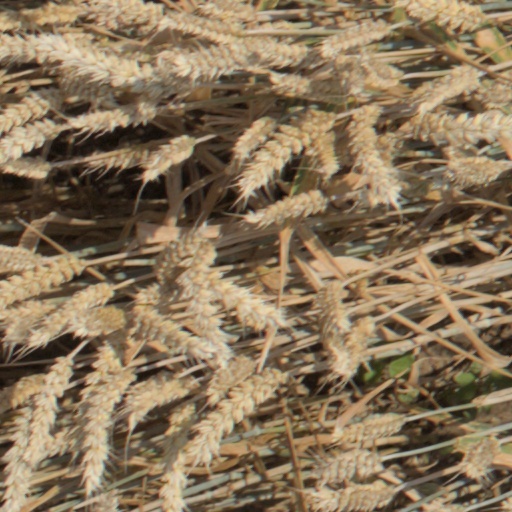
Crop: wheat